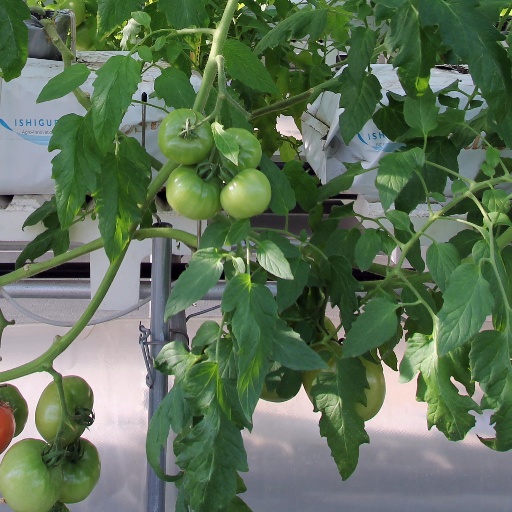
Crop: tomato